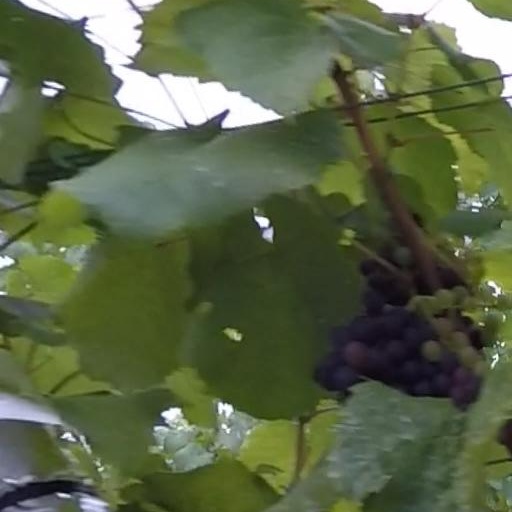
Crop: grape